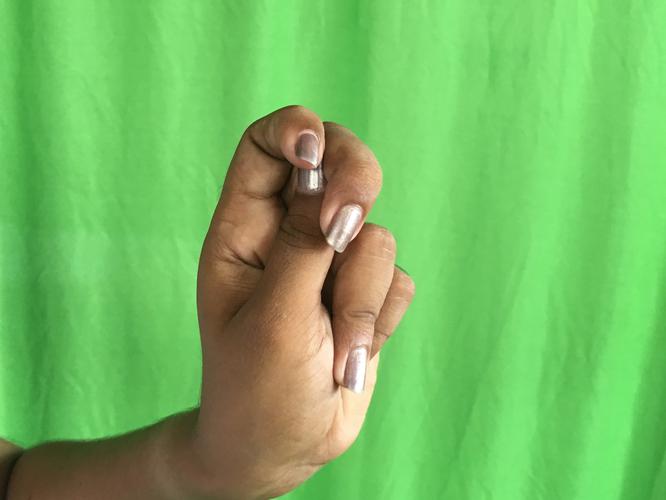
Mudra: Katakamukha_2
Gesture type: single_hand